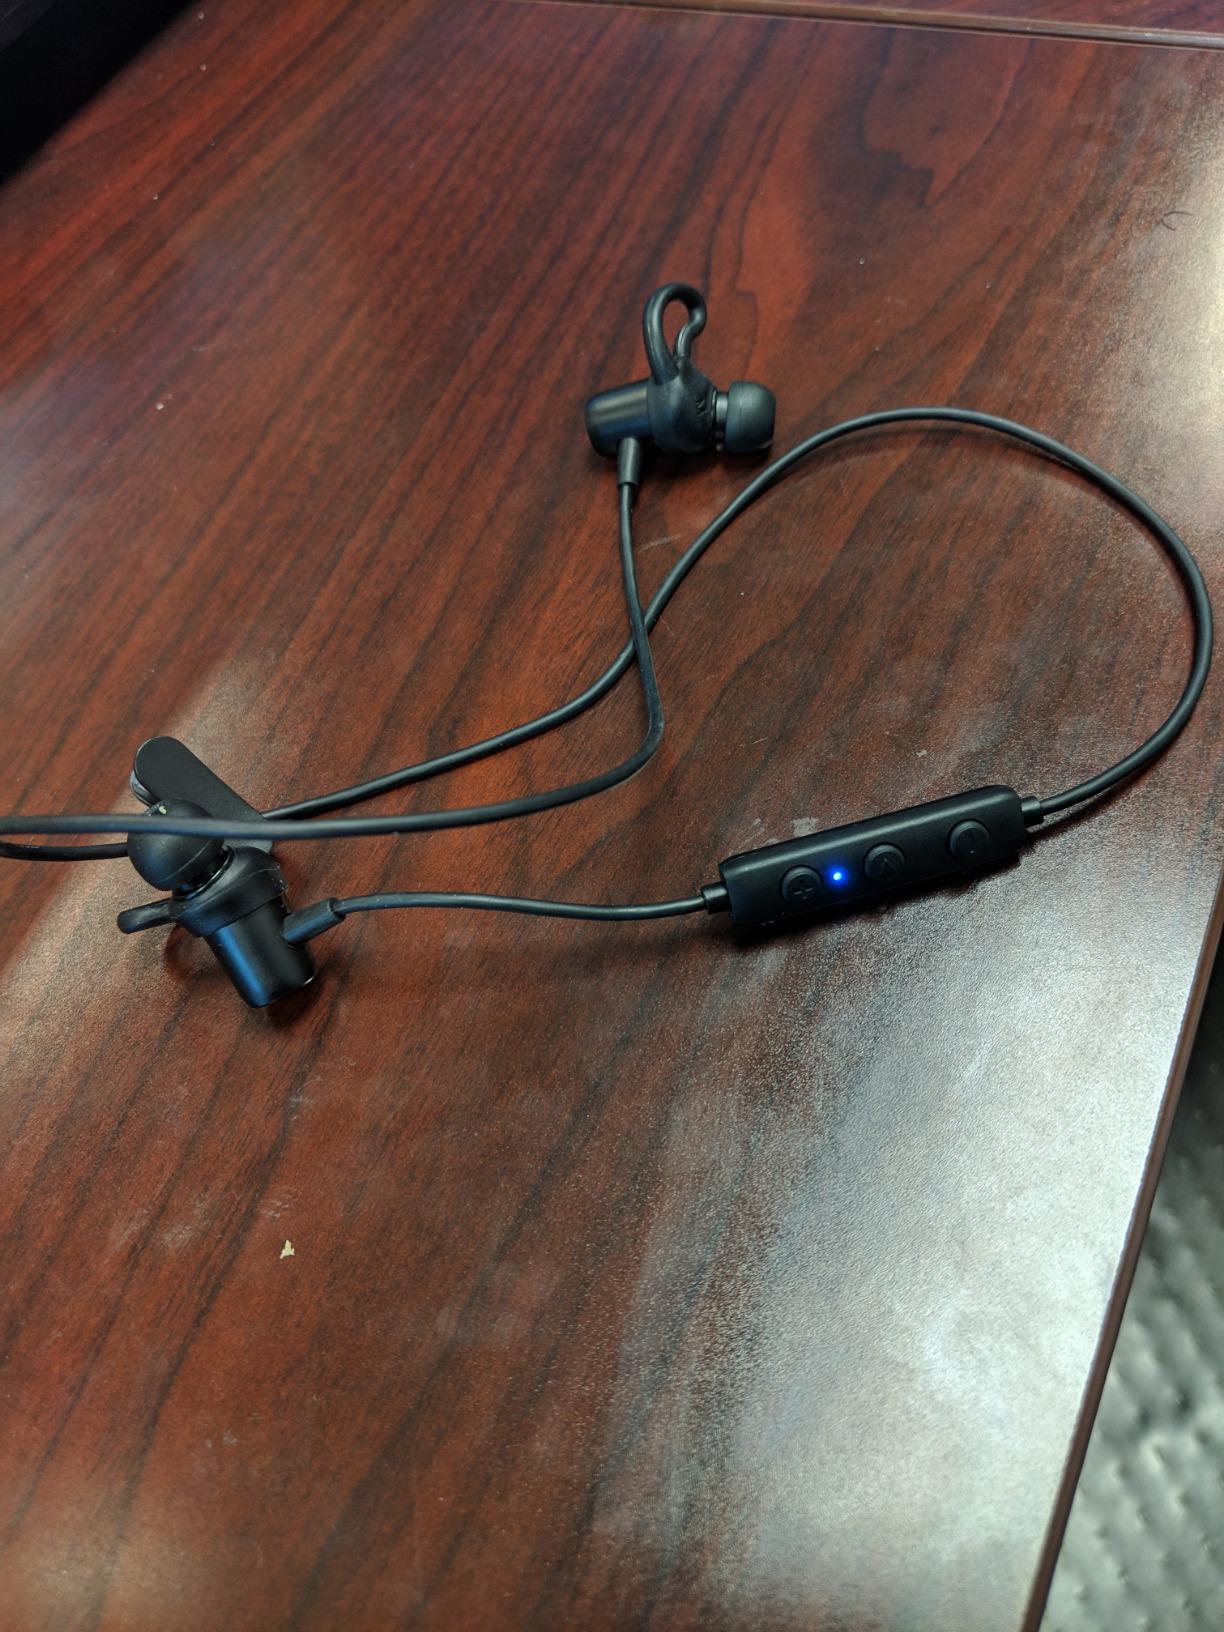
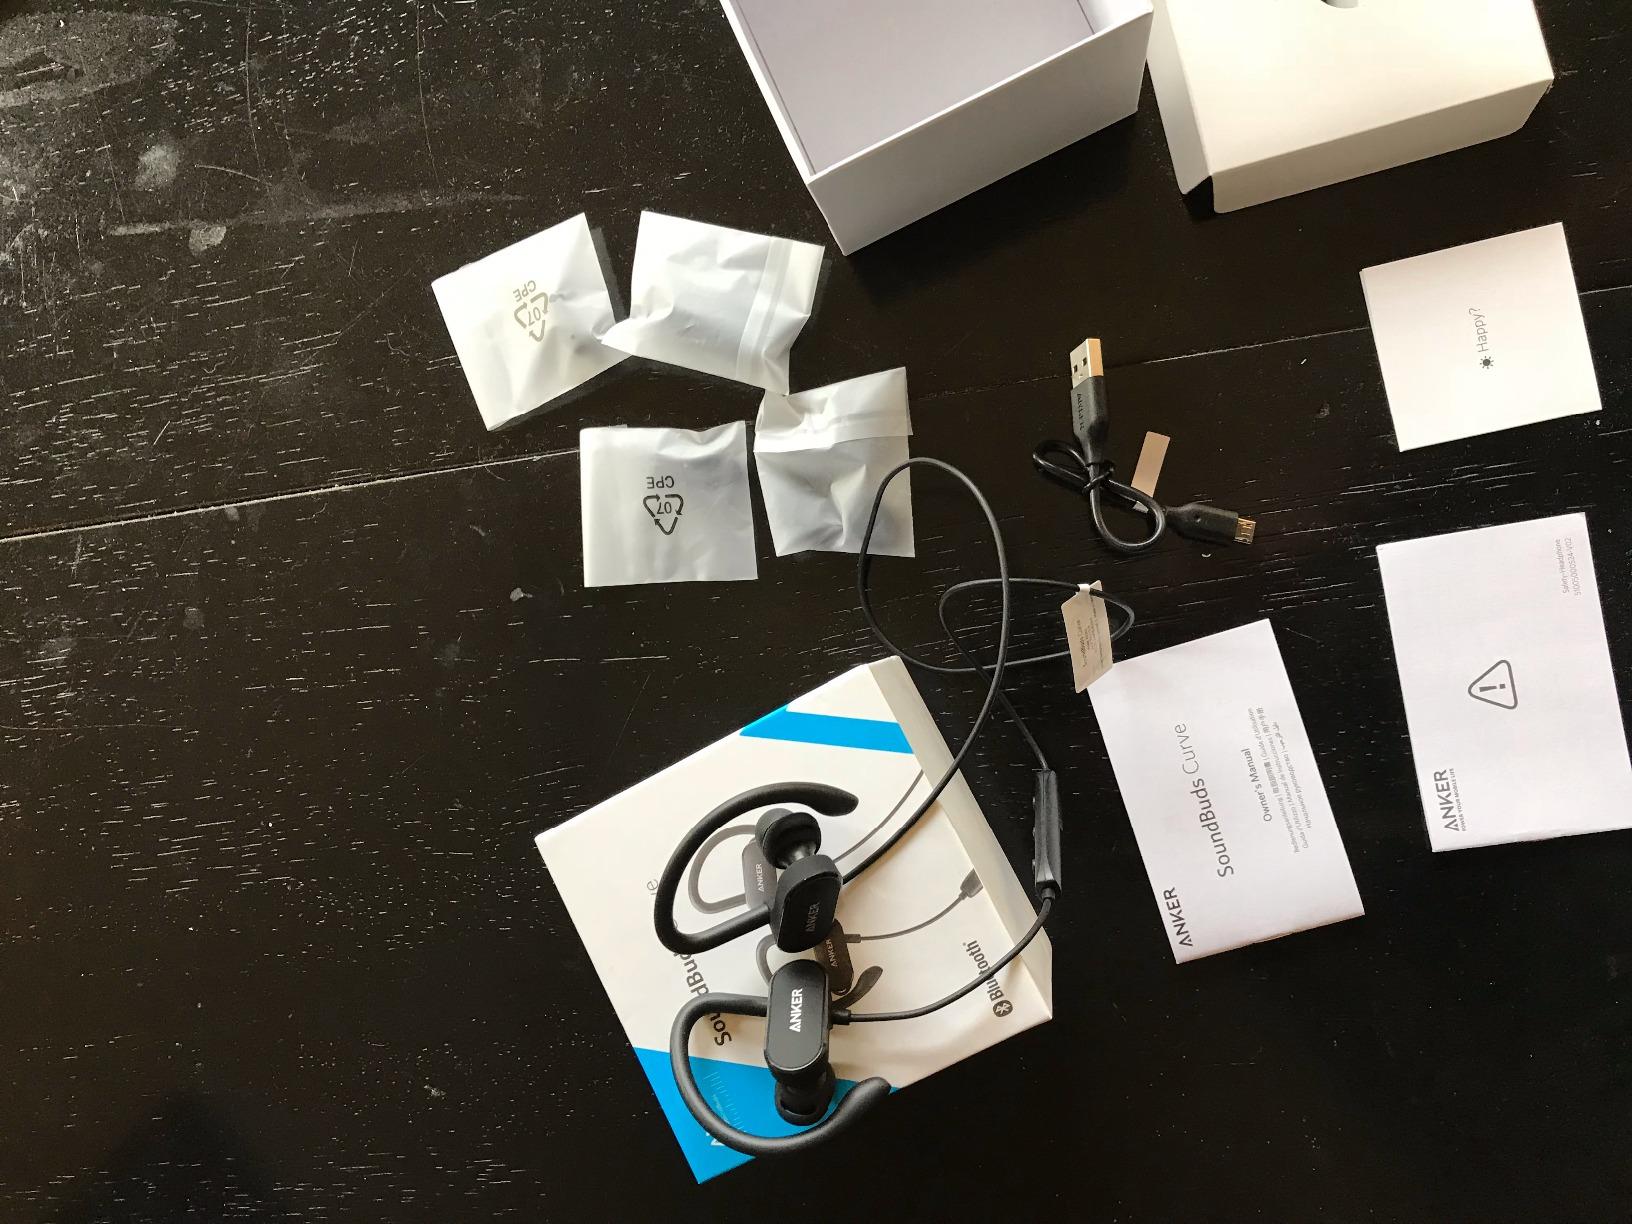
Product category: headphones
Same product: no